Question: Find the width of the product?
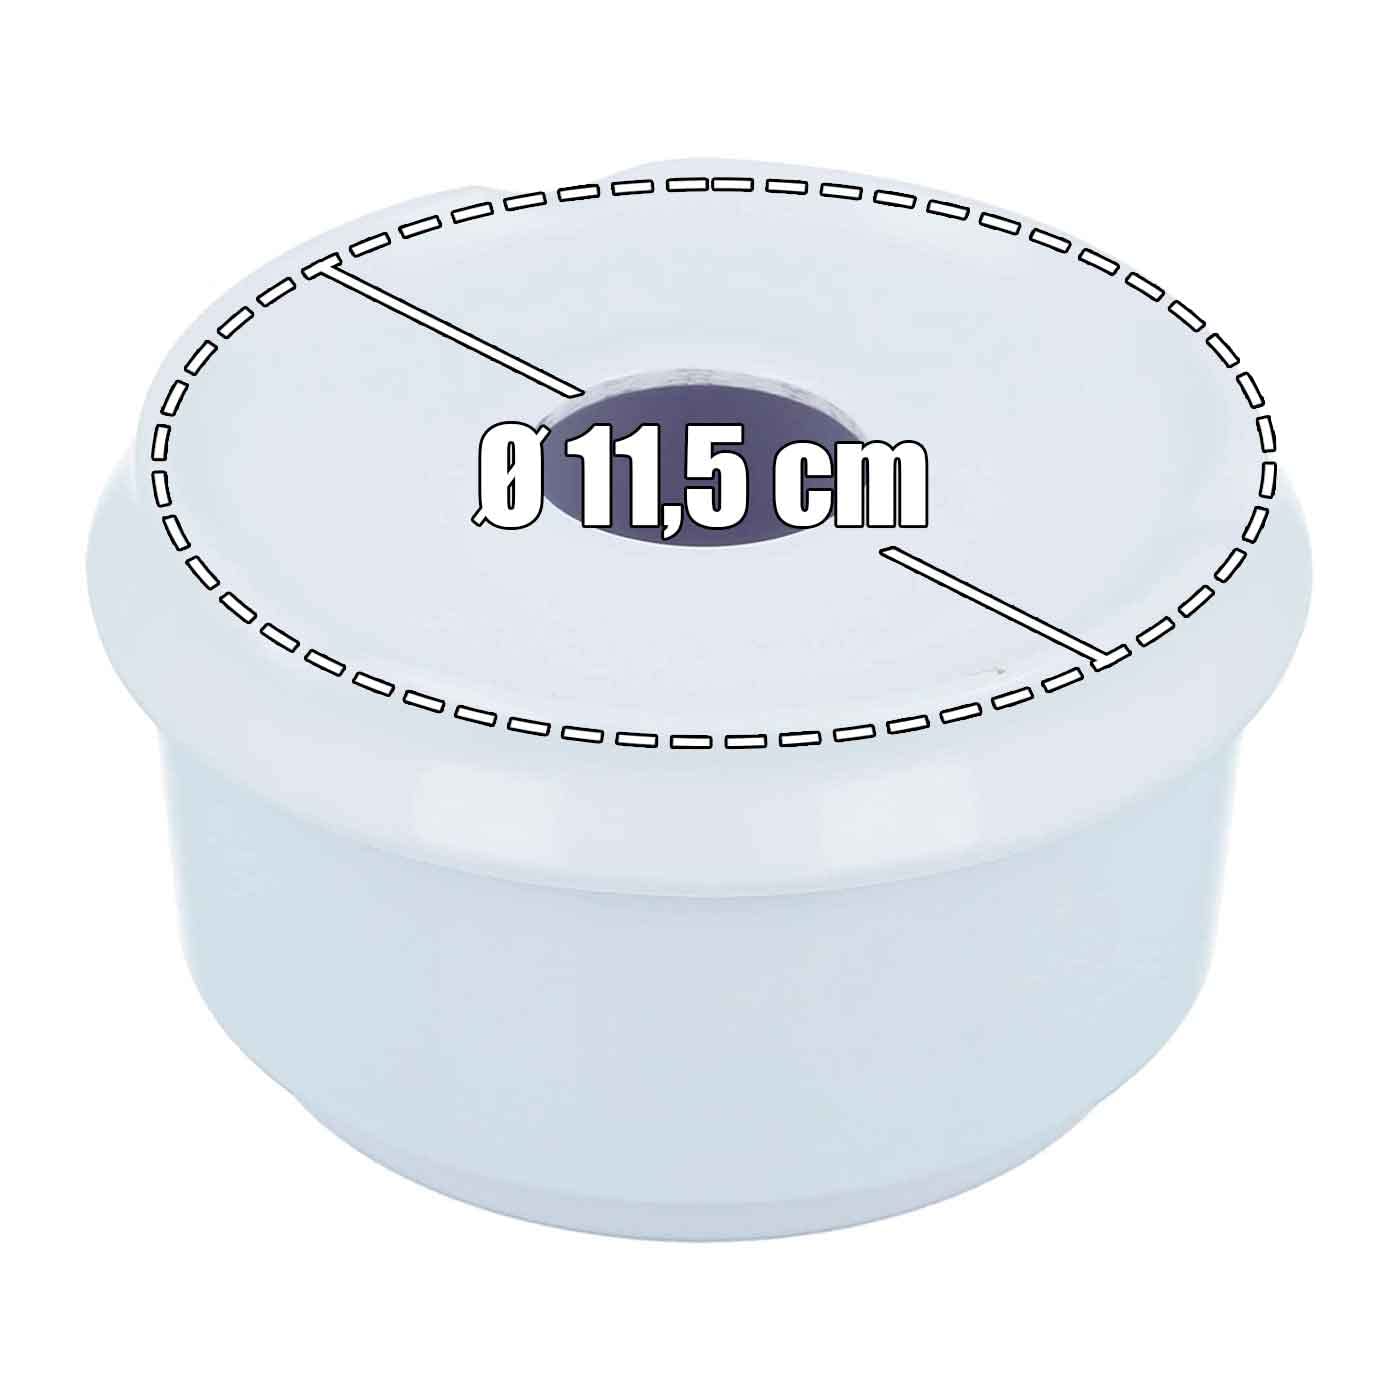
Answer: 11.5 centimetre